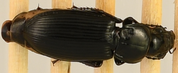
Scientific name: Pterostichus melanarius melanarius
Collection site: Chase Lake National Wildlife Refuge NEON (WOOD), plot WOOD_028